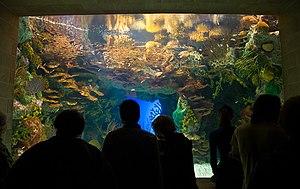
Un aquarium public est un établissement ouvert au public pour l'observation des espèces aquatiques dans des aquariums exposés dans un but commercial ou éducatif.